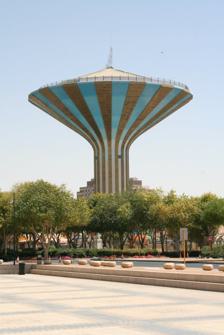
Building: Riyadh Water Tower
Country: Saudi Arabia
Year built: 1971
Water tower in Riyadh, Saudi Arabia Riyadh Water Tower برج مياه الرياض Riyadh Water Tower viewed from the Murabba Square , 2007 Alternative names Burj al-Khazzaan Khazzaan Murabba Record height Tallest in Saudi Arabia from 1971 to 1981 [I] Surpassed by Riyadh TV Tower General information Type Water tower Location King Faisal Road , King Abdul Aziz Historical Centre , al-Fouta , Riyadh , Saudi Arabia Coordinates 24°38′42″N 46°42′44″E / 24.64500°N 46.71222°E / 24.64500; 46.71222 Construction started 1969 Completed 1971 Height 61 meters Technical details Structural system standard reinforced concrete, prestressed concrete Design and construction Architect(s) Sune Lindström Main contractor AB Vattenbyggnadsbyrån Riyadh Water Tower ( Arabic : برج مياه الرياض ), locally known as Burj al-Khazzaan ( Arabic : برج الخزان , lit. 'the reservoir tower') or simply al-Khazzaan ( Arabic : الخزان , lit. 'the reservoir'), is a 61-meters tall conical-shaped cylindrical water tower and a prominent cultural landmark in the al-Futah neighborhood of Riyadh , Saudi Arabia . Designed by Swedish architect Sune Lindström and modeled after the Svampen water tower in Örebro , Sweden , it was the tallest structure in the country at the time of its inauguration in 1971 and is today located within the precincts of al-Watan Park in the King Abdulaziz Historical Center . The famous Khazan Street in the city is named after the water tower. Overview and background Svampen water tower in Örebro , Sweden , which the Riyadh Water Tower was modeled after A close-up of the Riyadh Water Tower, 2022 As Riyadh underwent unprecedented expansion and modernization during the 1960s and 1970s, the city lacked a water-supply network to fulfil the needs of its residents. The then Saudi government led by King Faisal tasked the agriculture ministry to come up with a solution by constructing a water tower . The ministry later gave the project to a Swedish architect Sune Lindström in 1969 who worked for the now defunct Stockholm -based Vattenbyggnadsbyrån (VBB) engineering company (later acquired by Sweco in 1997) to develop and implement a plan for a modern water-supply system for Riyadh . Lindström and VBB had simultaneously been employed by the Kuwaiti government as well for the design and construction of the Kuwait Water Towers . The ministry chose the site upon the ruins of a demolished casino located in close proximity of the Murabba Palace compound for the construction of the water tower to cater the needs of neighborhoods in the vicinity like al-Malazz , Manfuhah and Shumaisi. The tower contains two tanks, the first one has a filling capacity of 12,000 cubic meters, with the highest water level reaching 51 meters above the ground. The second one has a filling capacity of 350 cubic meters for emergency use during extreme shortages. It was repainted in 1997 during the reign of King Fahd to observe the upcoming hundredth anniversary of the 1902 Battle of Riyadh . References ^ Elsheshtawy, Yasser (2021-09-27). Riyadh: Transforming a Desert City . Routledge. ISBN 978-1-000-46064-3 . ^ Bsheer, Rosie (2020-09-22). Archive Wars: The Politics of History in Saudi Arabia . Stanford University Press. ISBN 978-1-5036-1258-7 . ^ "أبرز المباني والأبراج في السعودية خلال 50 عاماً | مجلة سيدتي" . www.sayidaty.net (in Arabic) . ^ - برج مياه الرياض ... معجزة البناء من الأعلى! - صحيفة الرياض - 24 - اغسطس - 2013 Archived 2017-01-18 at the Wayback Machine ^ "تاريخ بناء برج المياه في الرياض وصور قديمة له" . المرسال (in Arabic) . ^ مجلة الفيصل: العدد 165 (in Arabic). مركز الملك فيصل للبحوث والدراسات الإسلامية. 1990-10-01. ^ "رحلة إلى مركز الملك عبد العزيز التاريخي" . www.al-jazirah.com . ^ Al-Khamis, Omaima (2019-06-13). Sea-Wafted Women . Dorrance Publishing. ISBN 978-1-64426-288-7 . ^ Kultermann, Udo (1999). Contemporary Architecture in the Arab States: Renaissance of a Region . McGraw-Hill. ISBN 978-0-07-036831-6 . ^ الهطلاني, الدكتورة مضاوي حمد الناصر (1996-11-25). مدينة الرياض: دراسة تاريخية في التطور السياسي والاقتصادي والاجتماعي والثقافي 1902 - 1975 م / 1320 - 1395 هـ (in Arabic). OBEIKAN Education. ISBN 978-9960-20-235-8 . ^ Haṭalānī, Muḍāwī Ḥamad al-Nāṣir (1996). Madīnat al-Riyāḍ: dirāsah tārīkhīyah fī al-taṭawwur al-siyāsī wa-al-iqtiṣādī wa-al-ijtimāʻī wa-al-thaqāfī, 1902-1975 M./ 1320-1395 H. (in Arabic). Maktabat al-ʻUbaykān. ^ "تاريخ بناء برج المياه في الرياض وصور قديمة له" . المرسال (in Arabic) . ^ "الخرج اليوم | بني على أنقاض" . موقع نبض . ^ السيد, نور (2020-06-15). " "معجزة البناء من الأعلى".. كشف معلومات مثيرة عن برج المياه بالرياض وقصة بنائه العجيبة !- فيديو" . صحيفة المرصد (in Arabic) . ^ "فرنسي يطور برج مياه الرياض بالتعاون مع الثقافة السعودية" . www.albawabhnews.com . 2019-04-07 . ^ "تحفة معمارية علي أنقاض كازينو.. ماذا تعرف عن قصة بناء برج المياه بالرياض" . صدى البلد (in Arabic). 2020-06-15 . ^ "برج الخزان بالرياض معلم حضاري يزين حديقة الوطن - الهادي التليلي" . www.al-jazirah.com . ^ Saudi Arabia . Information Office of the Royal Embassy of the Kingdom of Saudi Arabia. 1994.